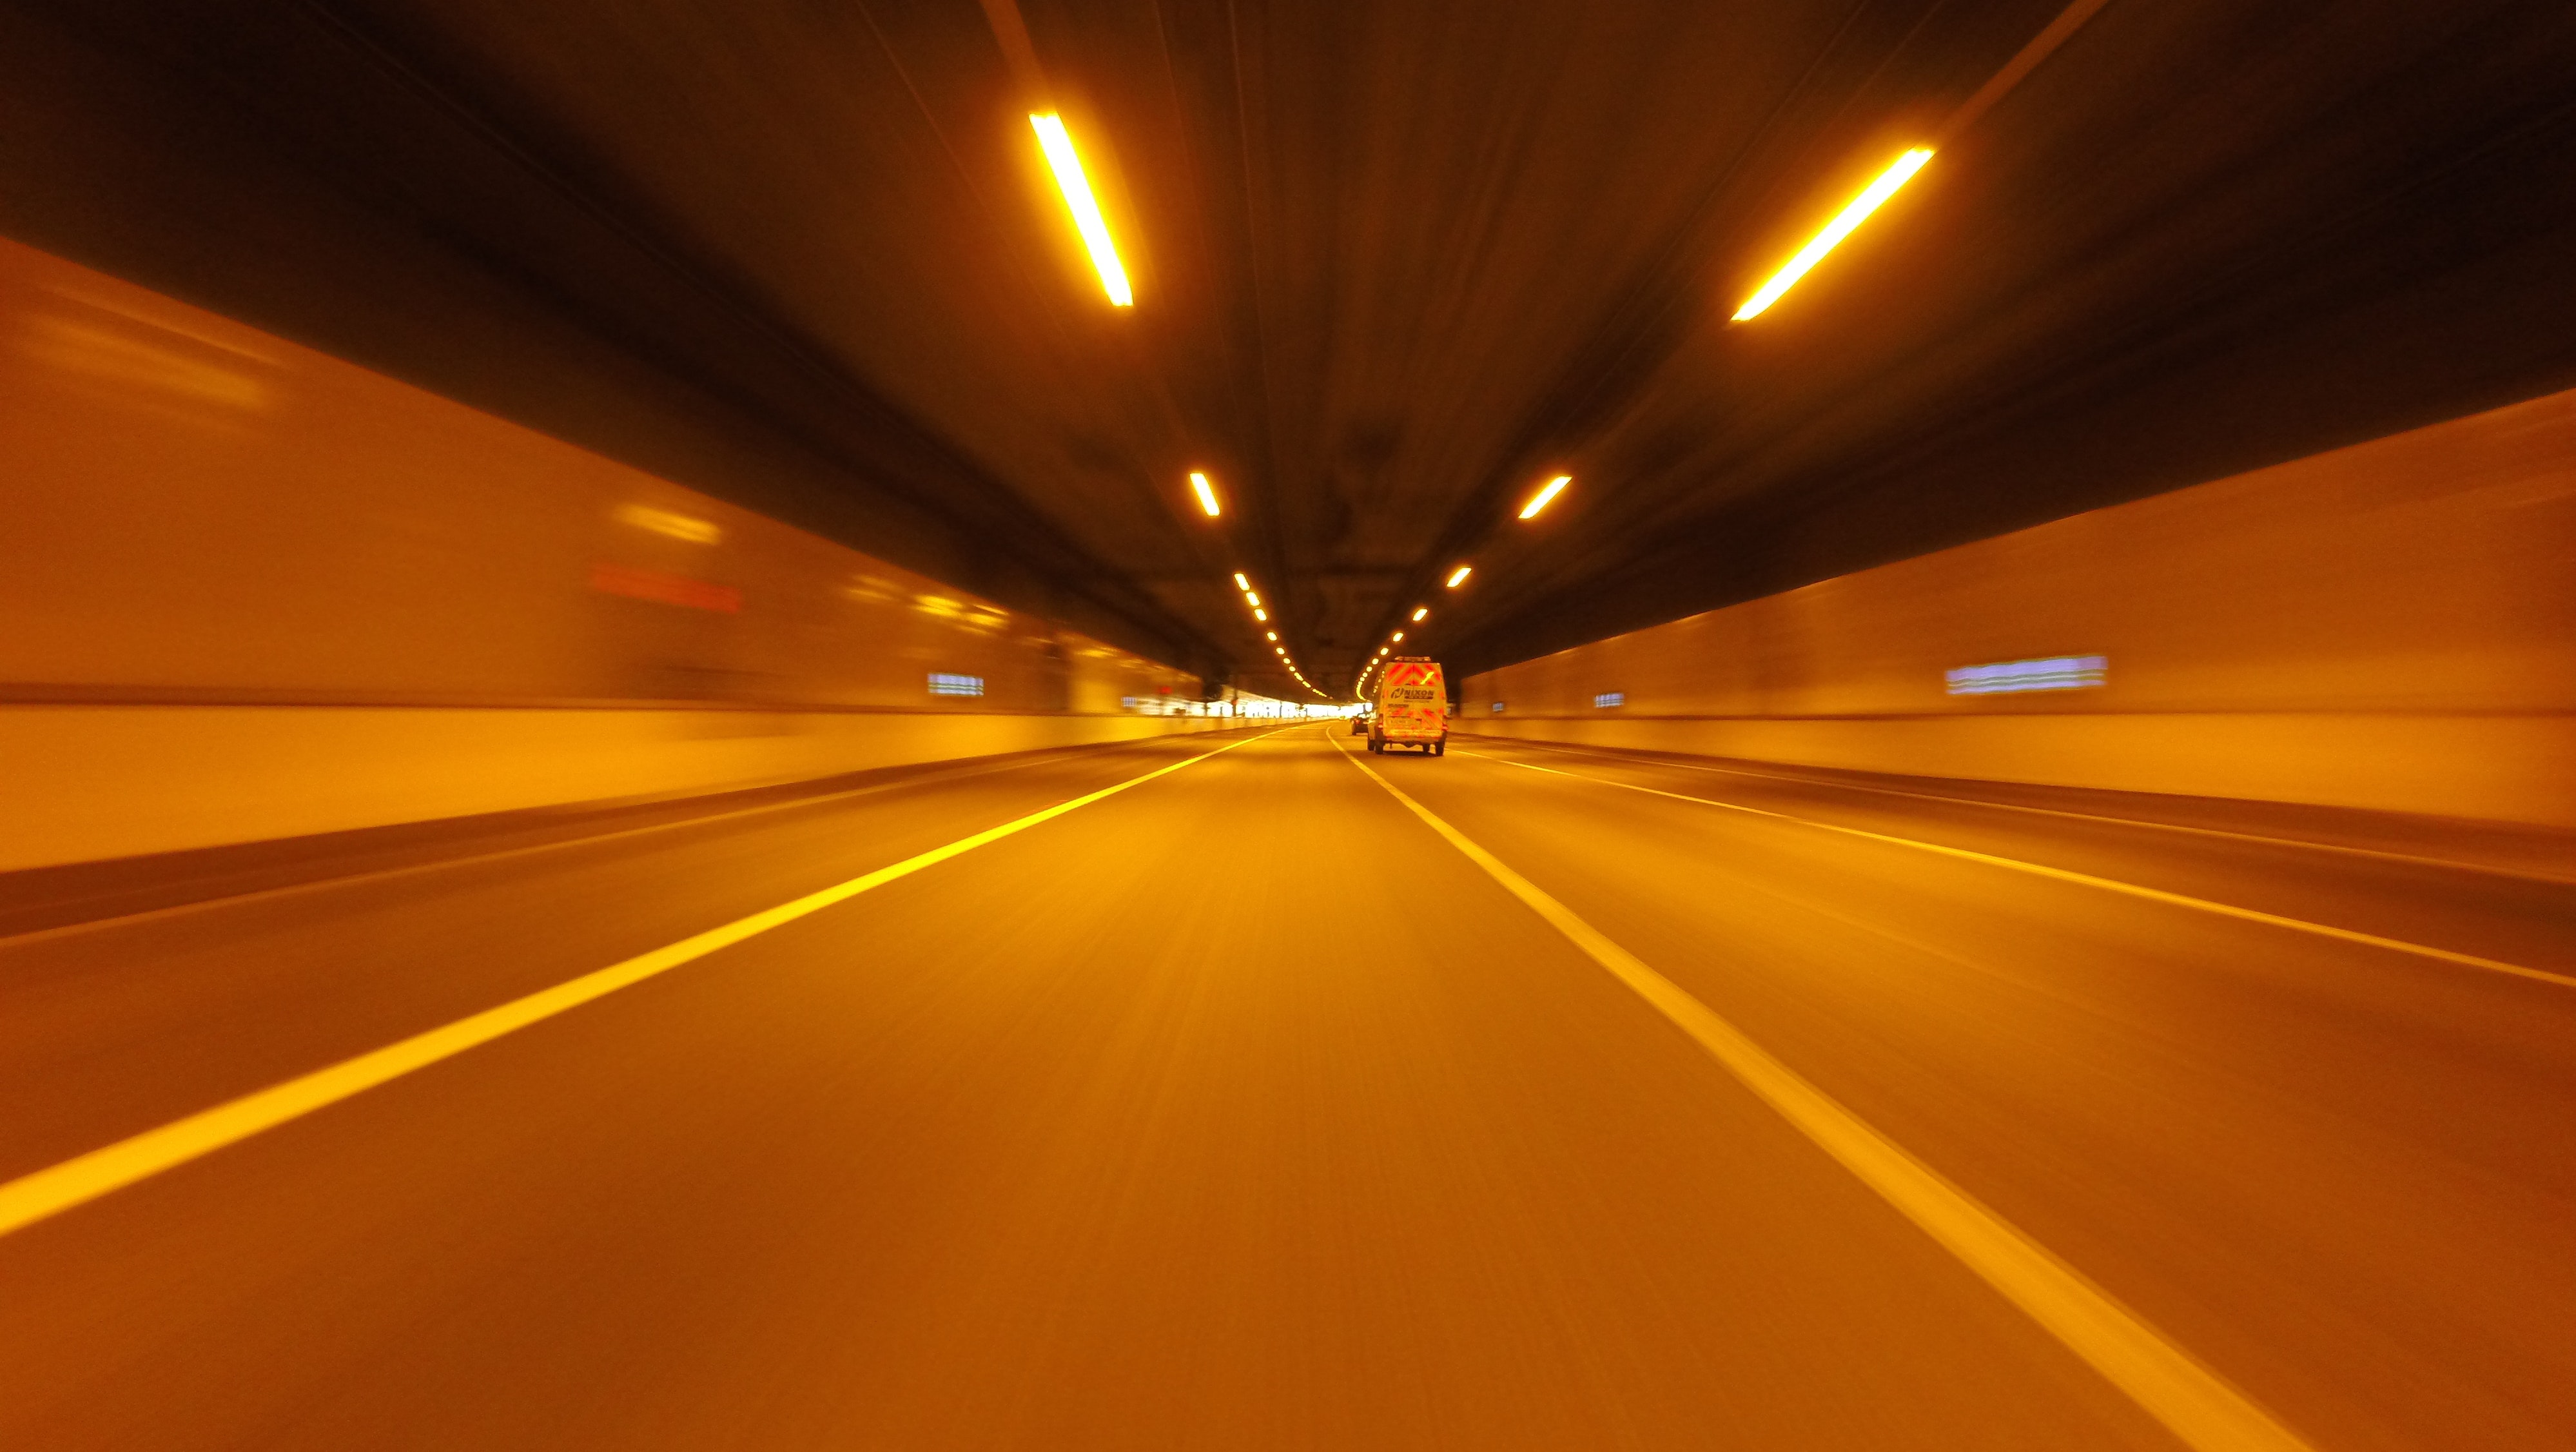
tunnel, road, highway, orange, yellow, light, mode of transport, infrastructure, lane, freeway, night, thoroughfare, amber, metropolitan area, line, road trip, sky, automotive lighting, asphalt, street light, auto part, nonbuilding structure, road surface